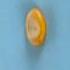
Maize quality: Good